Constantius II's siege of Bezabde

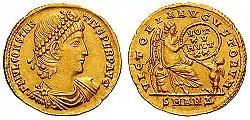

Constantius II besieged the fortress city of Bezabde in Zabdicene in 360, held by the Sasanians. The Sasanians successfully defended the fortress city against the Roman attack.